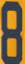
Number: 8